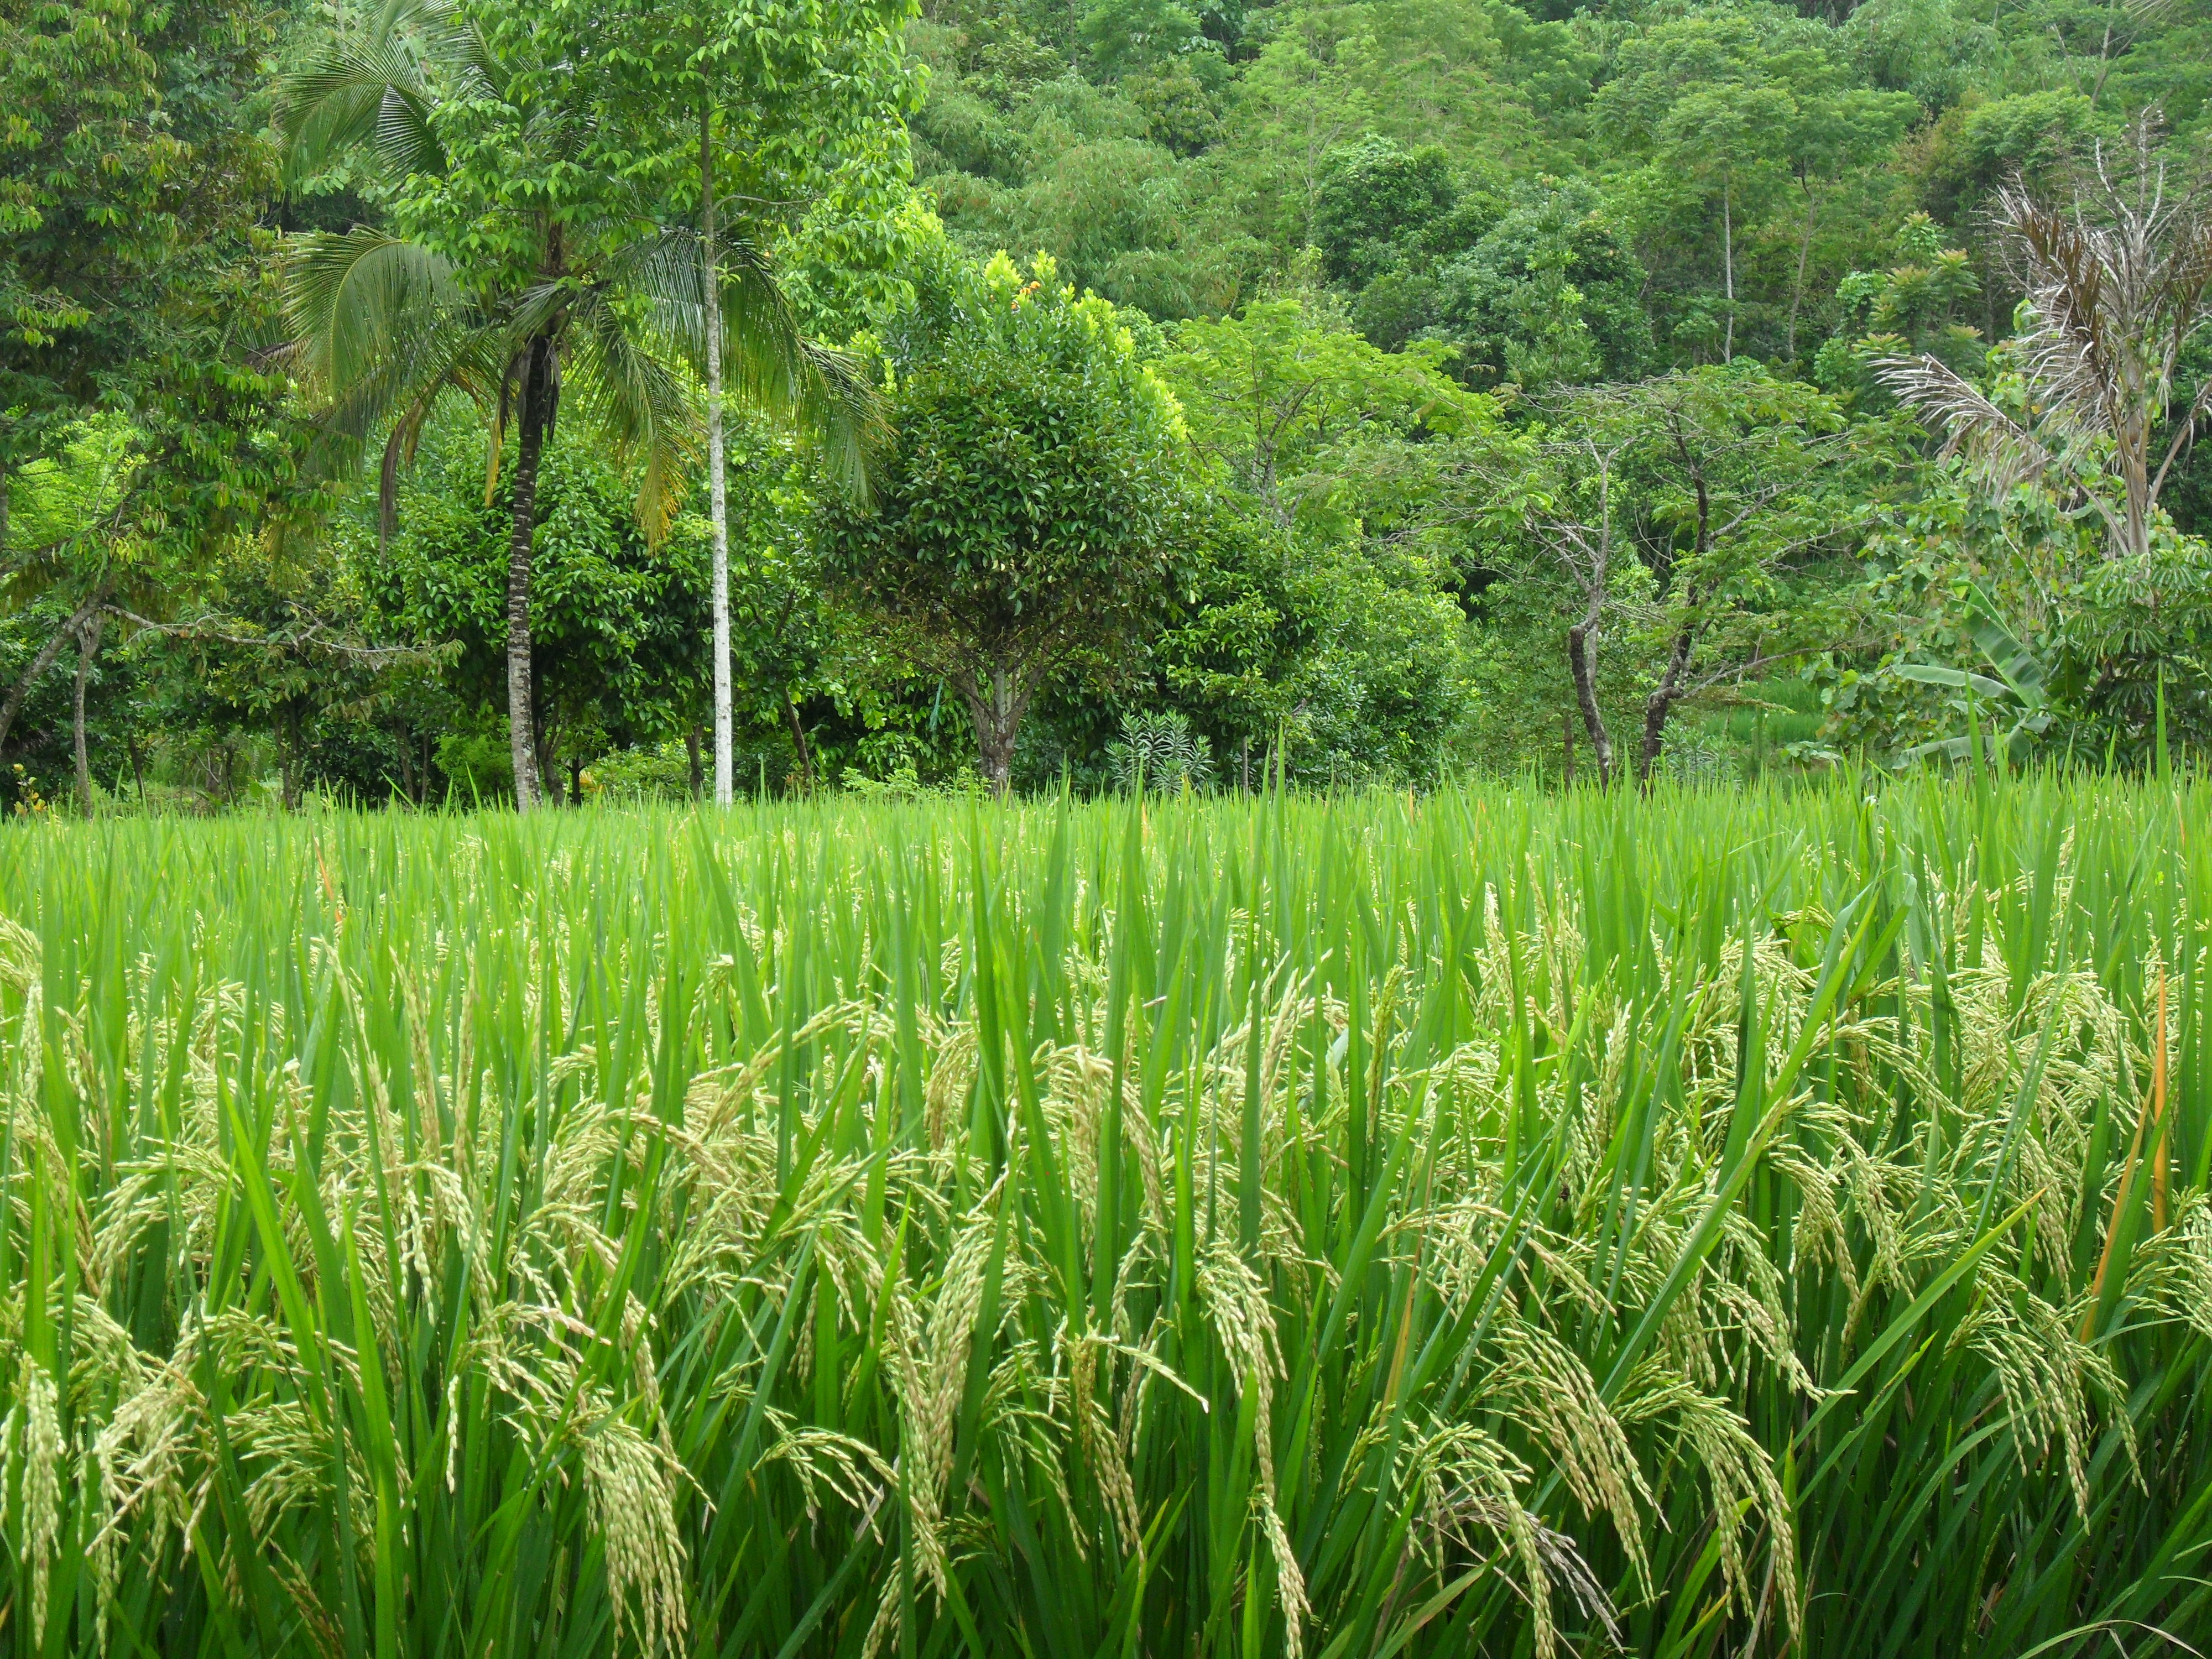
landscape, tree, grass, plant, field, green, jungle, palm, crop, asia, agriculture, grassland, vegetation, plantation, java, tropics, paddy field, paddy, chrysopogon zizanioides, grass family, arecales, elaeis, shrubland, plant community, tropical and subtropical coniferous forests, cash crop